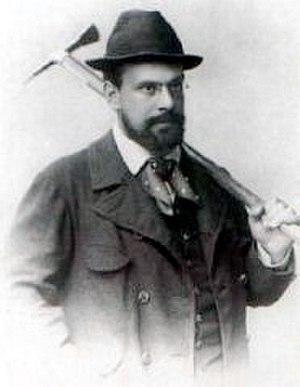
Julius Kugy était un alpiniste et un écrivain de culture slovène du temps où la Slovénie et une partie de l'Italie appartenaient à l'empire d'Autriche-Hongrie.